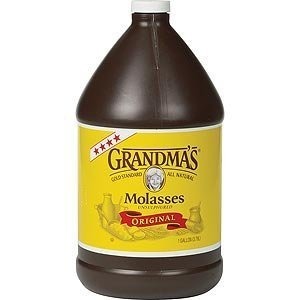
Item Name: Grandma's Molasses, Unsulphured Molasses, 1 Gallon
Bullet Point: Unsulphured Original 1 Gallon
Value: 128.0
Unit: Fl Oz

Price: 34.99